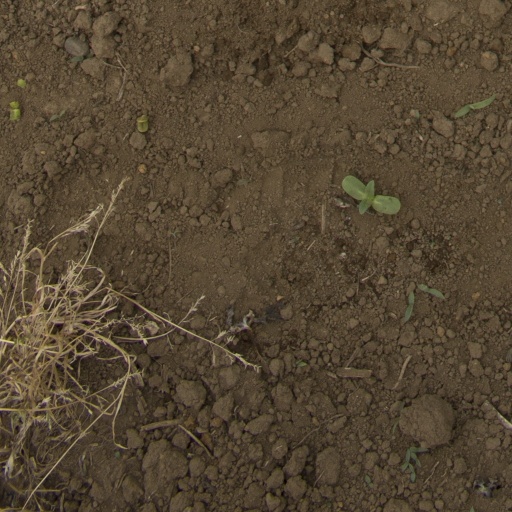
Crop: Jerusalem artichoke